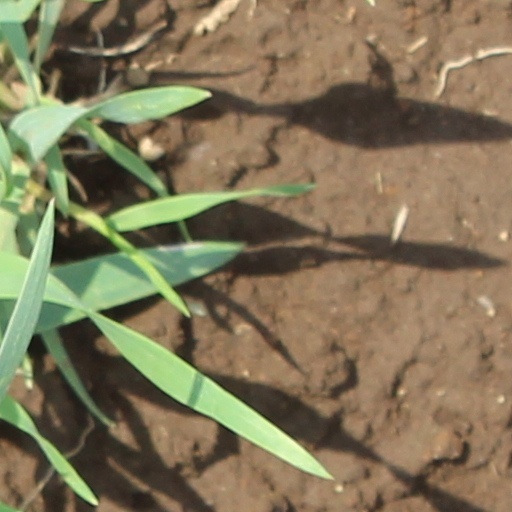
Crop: wheat